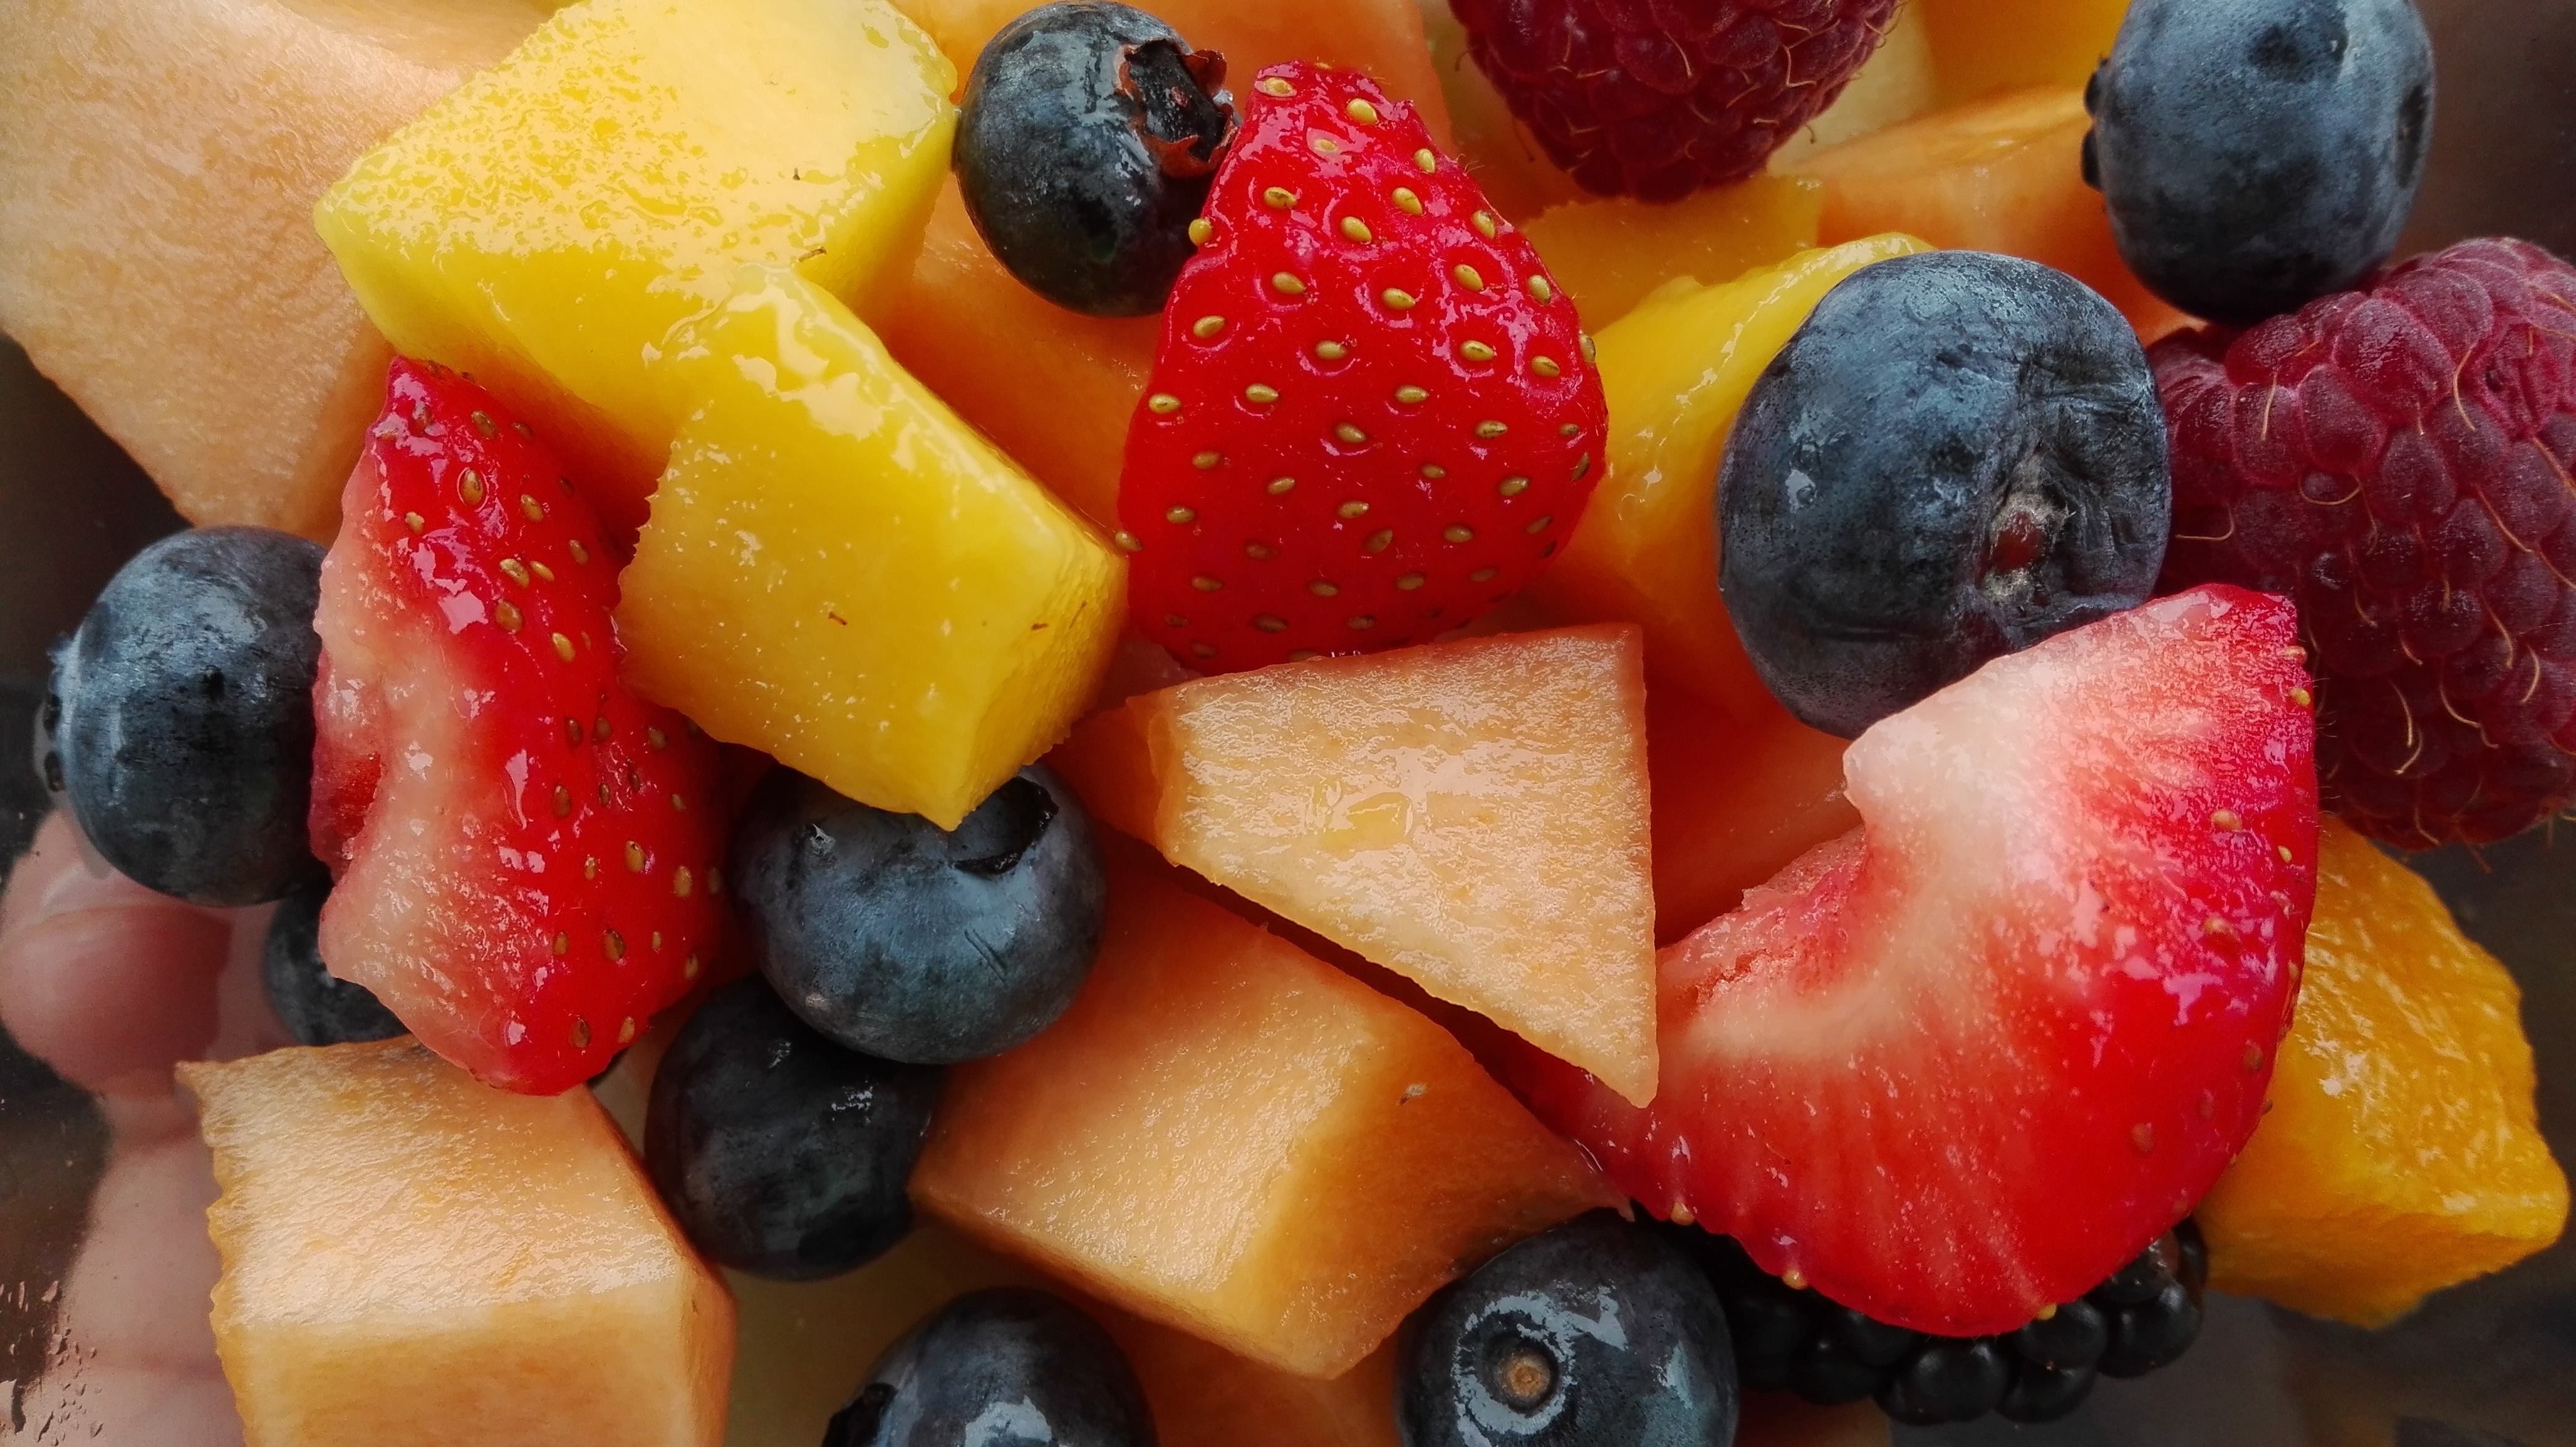
plant, fruit, dish, meal, food, produce, breakfast, dessert, cuisine, raspberries, vitamins, flowering plant, fruit salad, land plant